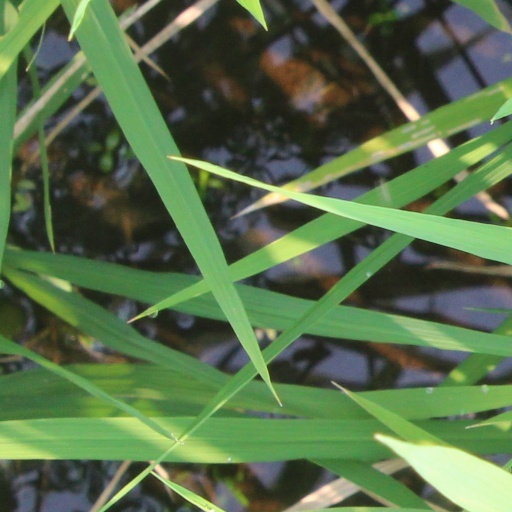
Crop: rice